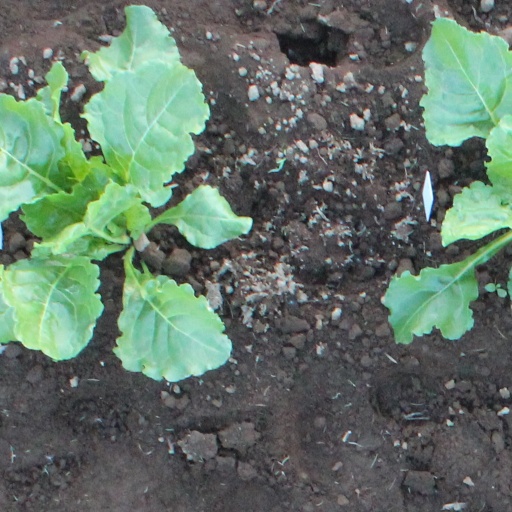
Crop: sugar beet